Cristos Negros of Central America and Mexico

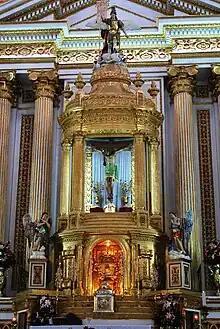
Main altar with the Our Lord of Chalma in the State of Mexico

Although the veneration of the Virgin Mary, especially in the form of Our Lady of Guadalupe is famous in Mexico and to some extent in Central America, there has been a strong tradition of venerating images of Christ, especially crucifixes, which was more prominent than that of Mary in the colonial period. This has its origins in the practices of Catholic Europe at the time of the Spanish conquest of the Aztec Empire, themselves derived from medieval traditions. At least two thirds of Mexico's Christ shrines were focused on crucifixes, and like in Europe, many of these Christ images have been purported to sweat or bleed and even spontaneously restore themselves after deterioration. Most of the Christ shrines originated early in the 17th century and a number gained importance into the 18th and 19th centuries. One reason for the devotion to images of Christ and the Virgin Mary is that there was little tradition of the veneration of saints' relics as there was in Europe. The Americas had few saints before the papacy of John Paul II.